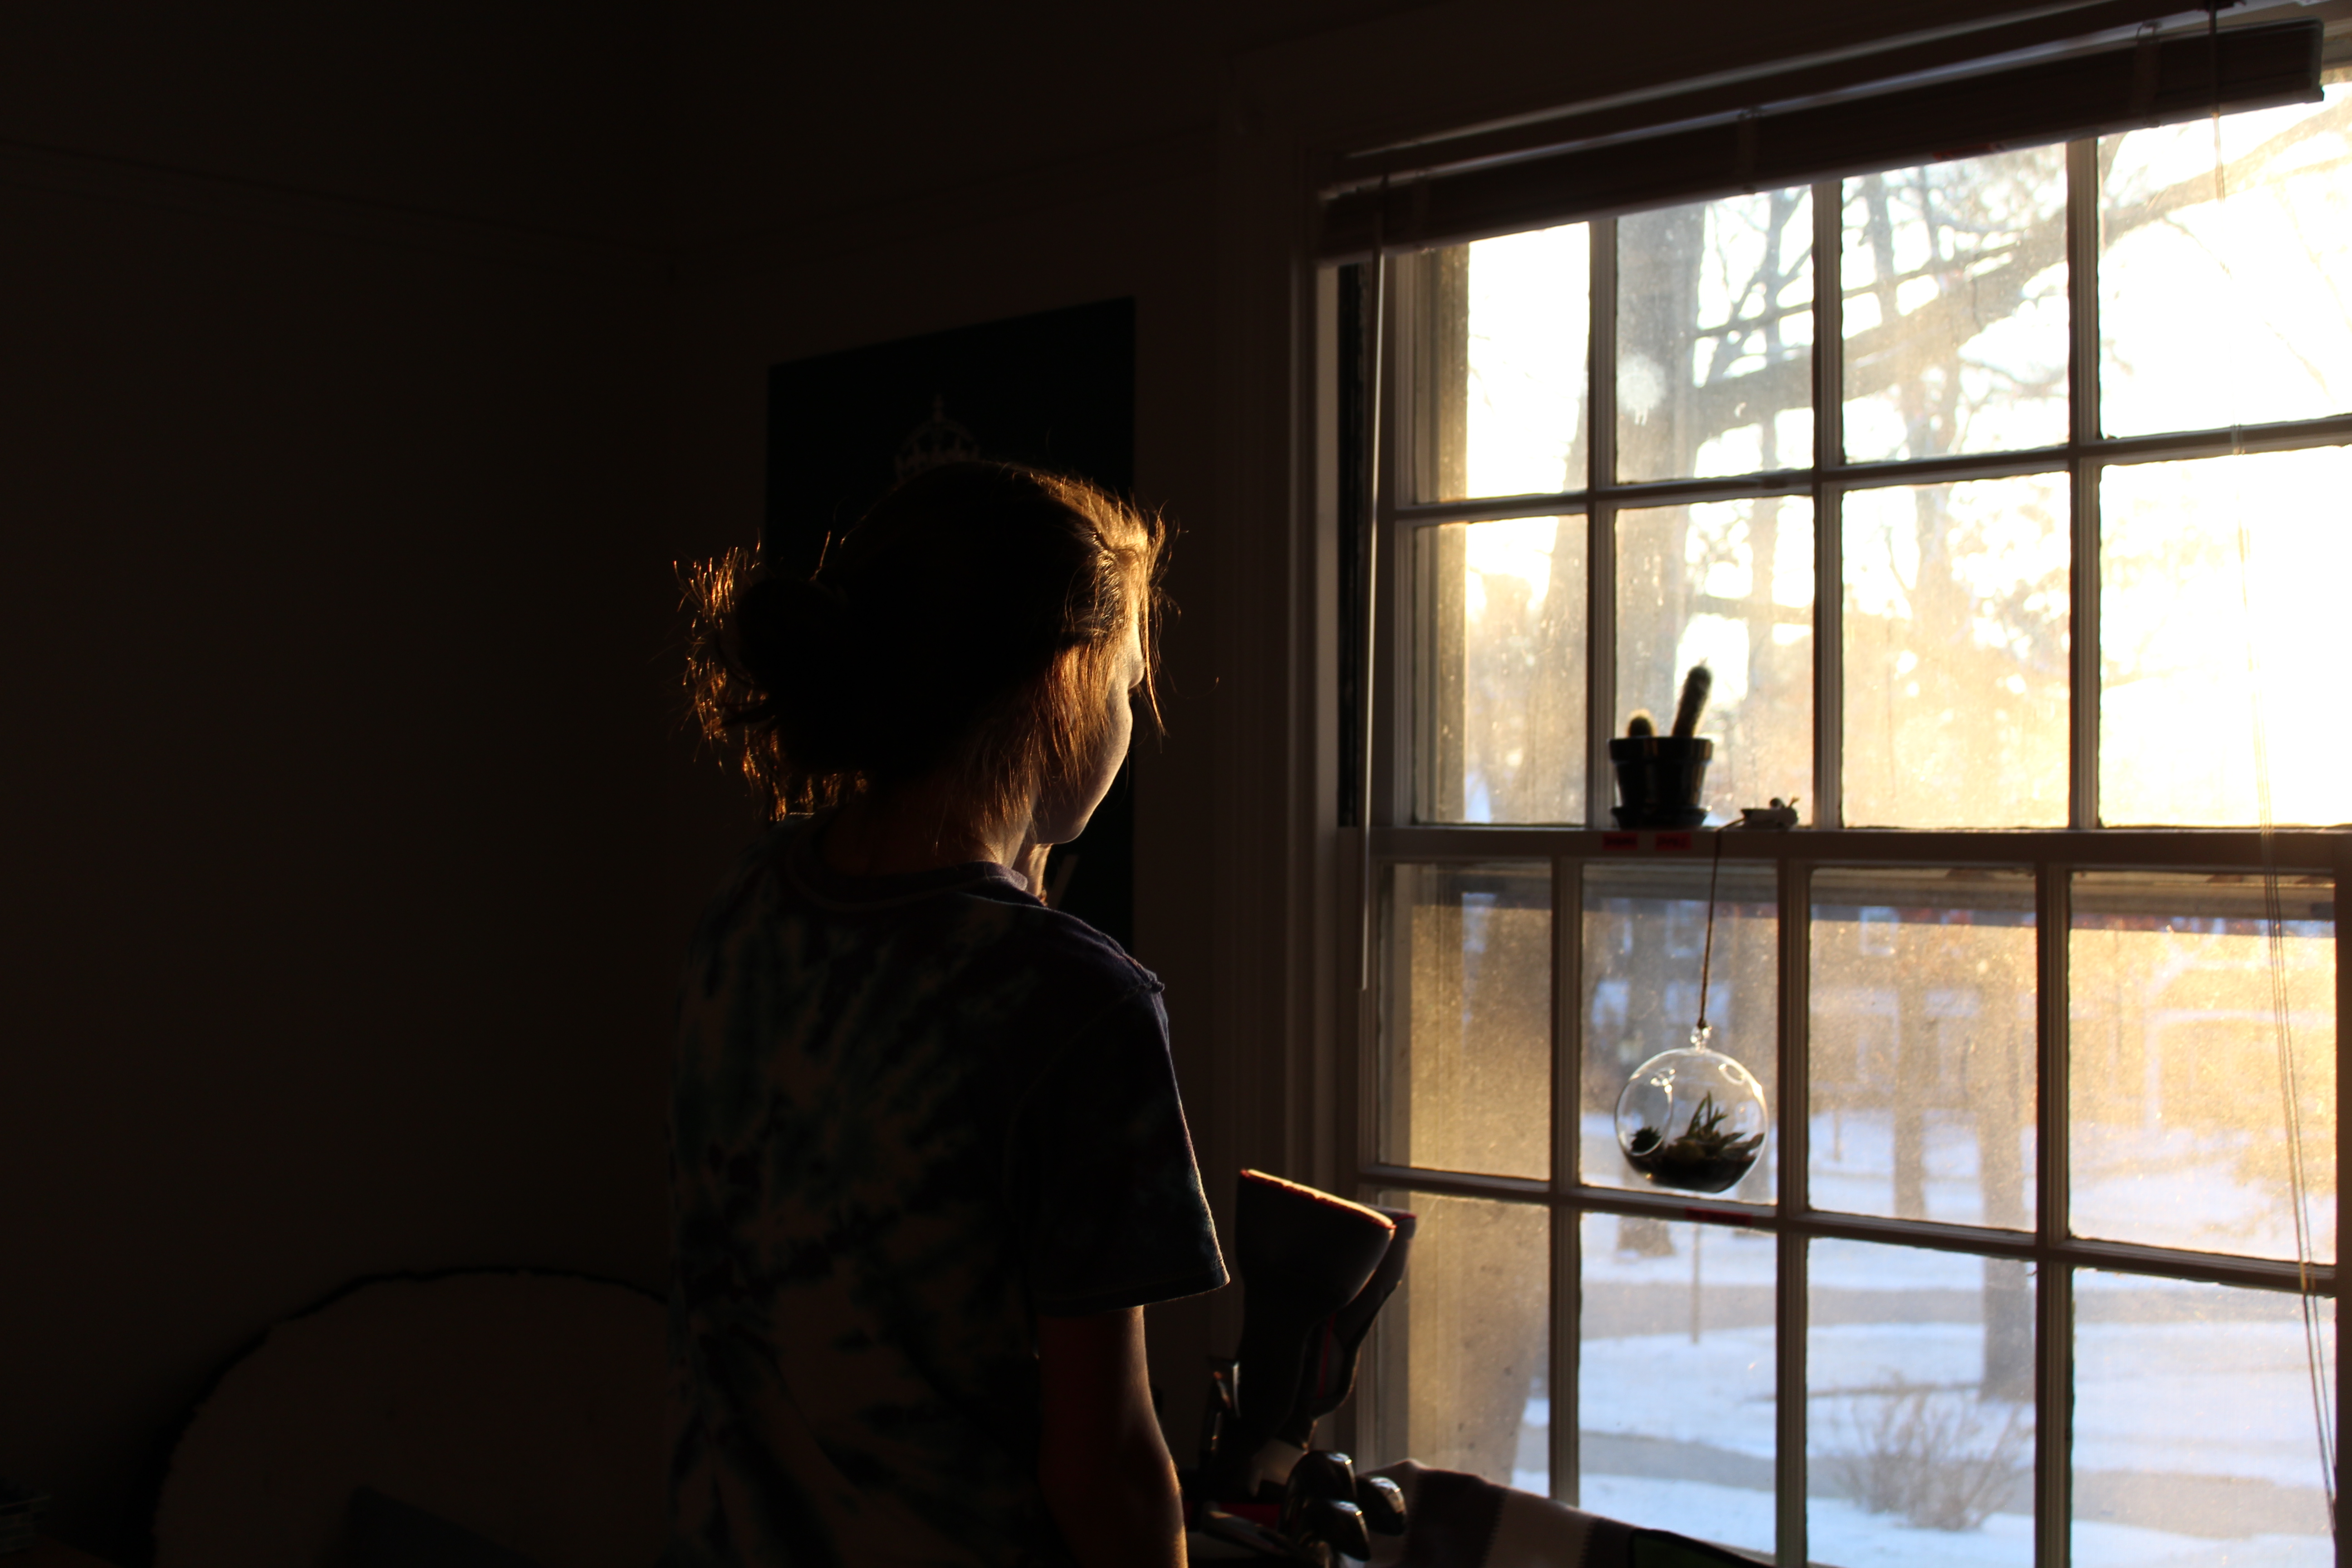
silhouette, person, light, girl, window, female, interior design, window covering